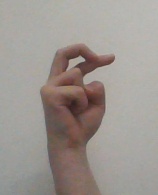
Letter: zay